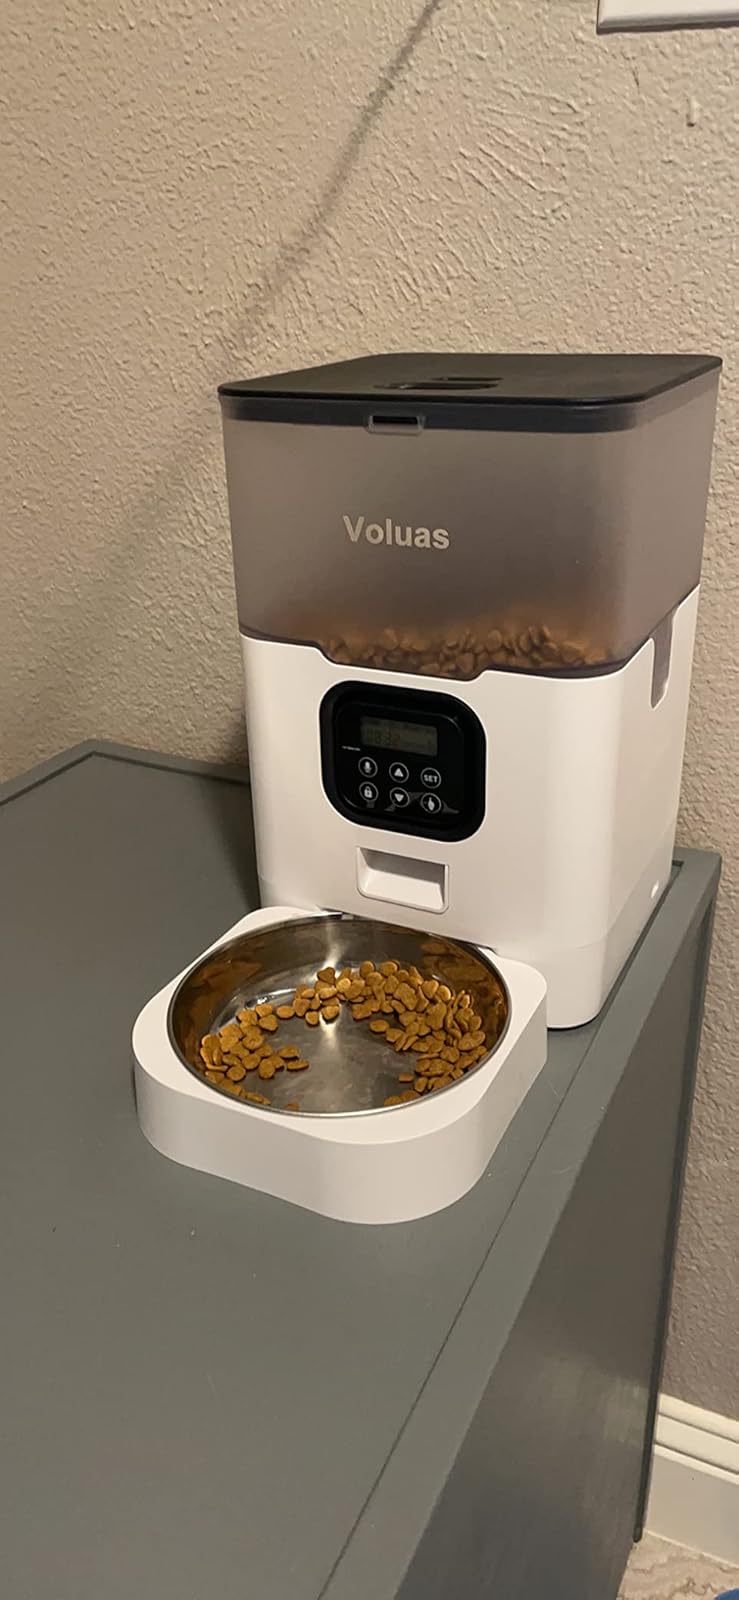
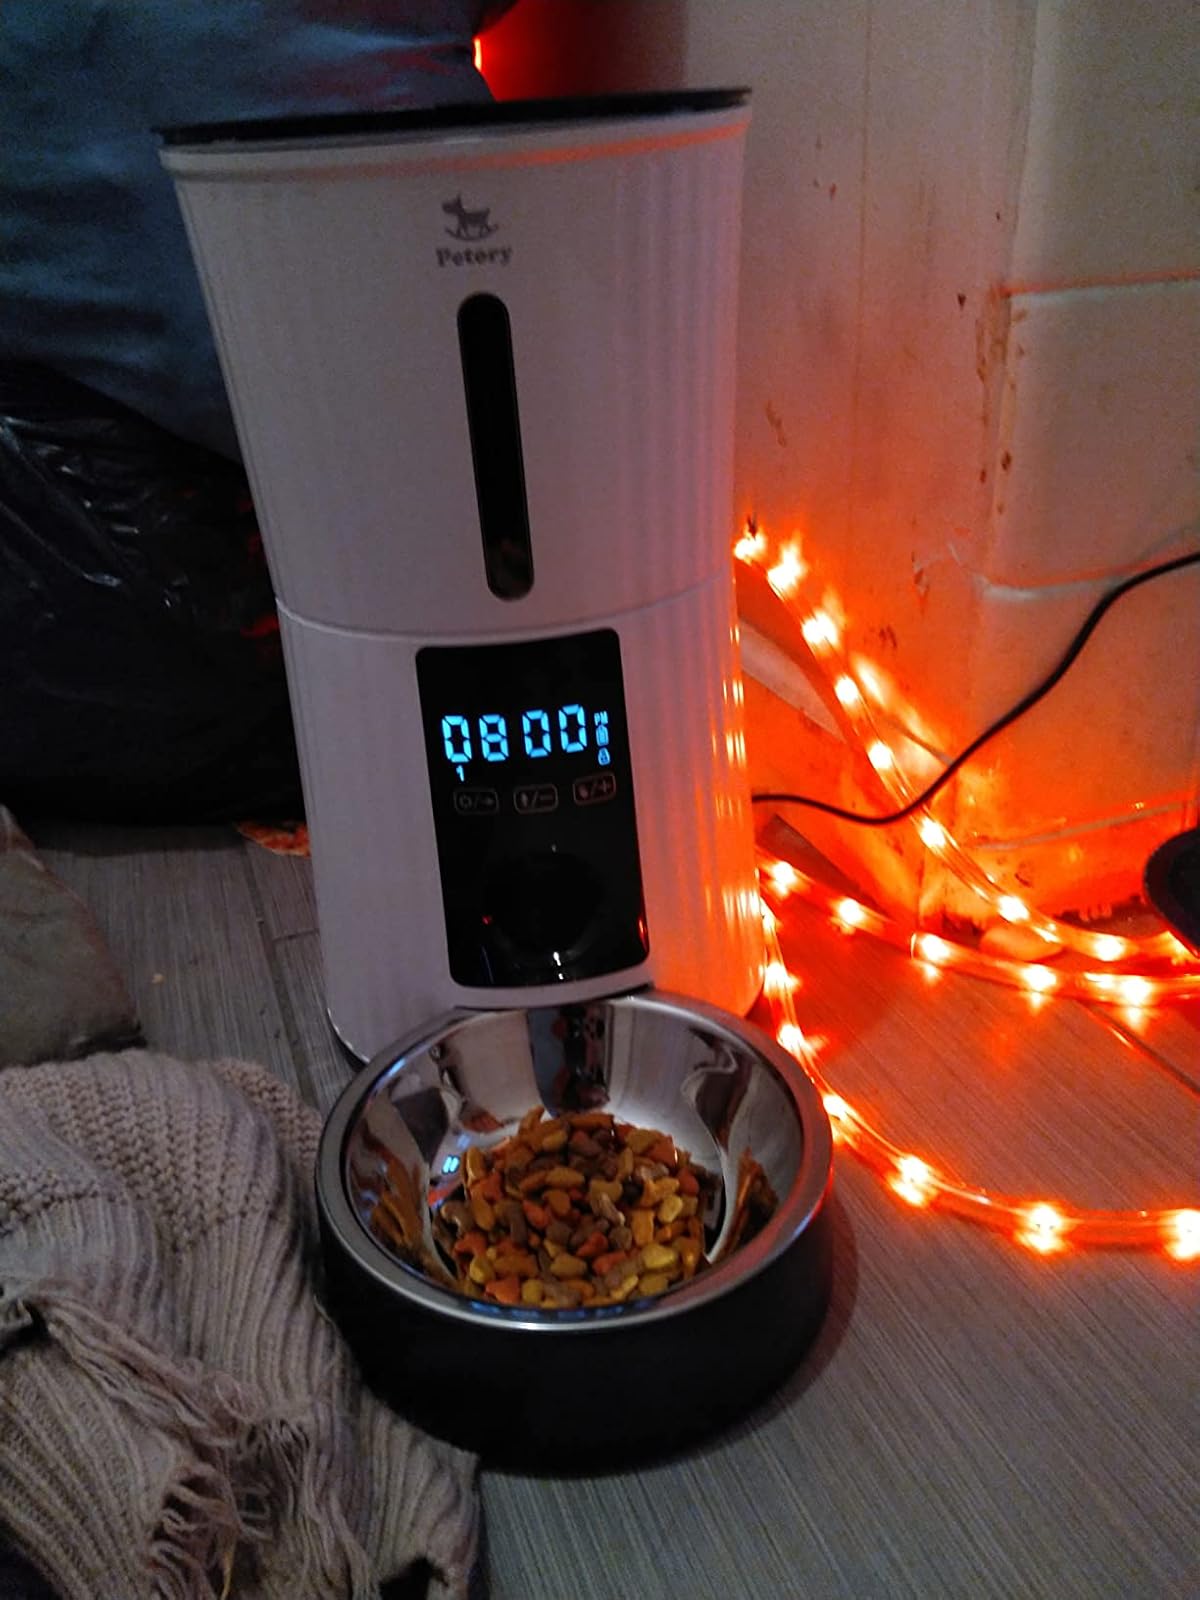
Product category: items_feeder
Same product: no